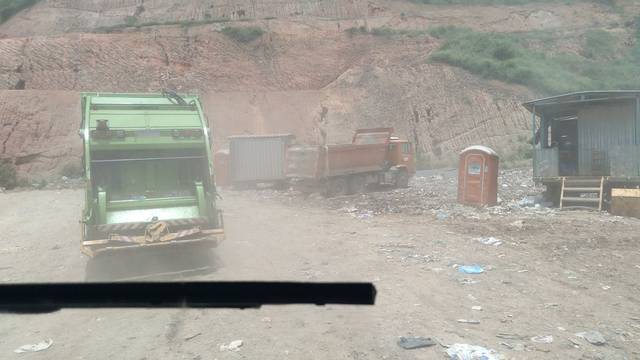
Region: Brazil
Coordinates: -19.851, -43.848